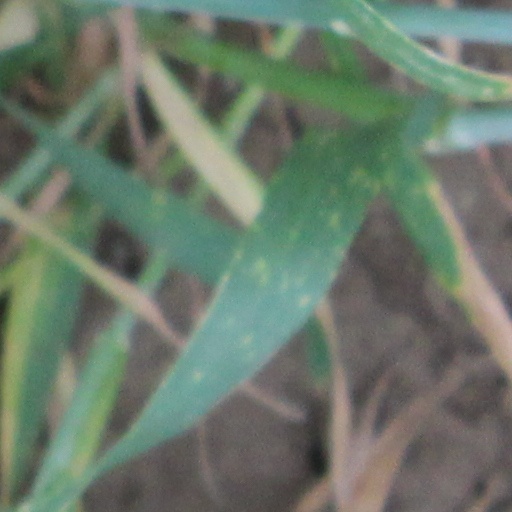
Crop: wheat